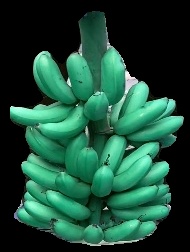
Variety: rasbale
Grade: grade1